Irish War of Independence

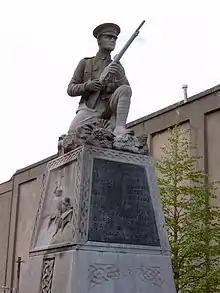
Monument to IRA fighters in Phibsborough, Dublin

In September, Unionist leader James Craig wrote to the British government demanding that a special constabulary be recruited from the ranks of the Ulster Volunteers. He warned, "Loyalist leaders now feel the situation is so desperate that unless the Government will take immediate action, it may be advisable for them to see what steps can be taken towards a system of organised reprisals against the rebels". The USC was formed in October and, in the words of historian Michael Hopkinson, "amounted to an officially approved UVF".